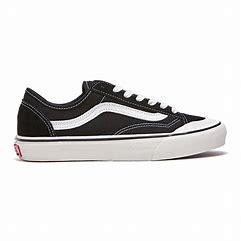
Brand: Vans
Model: Style 36 Decon Sf Skate